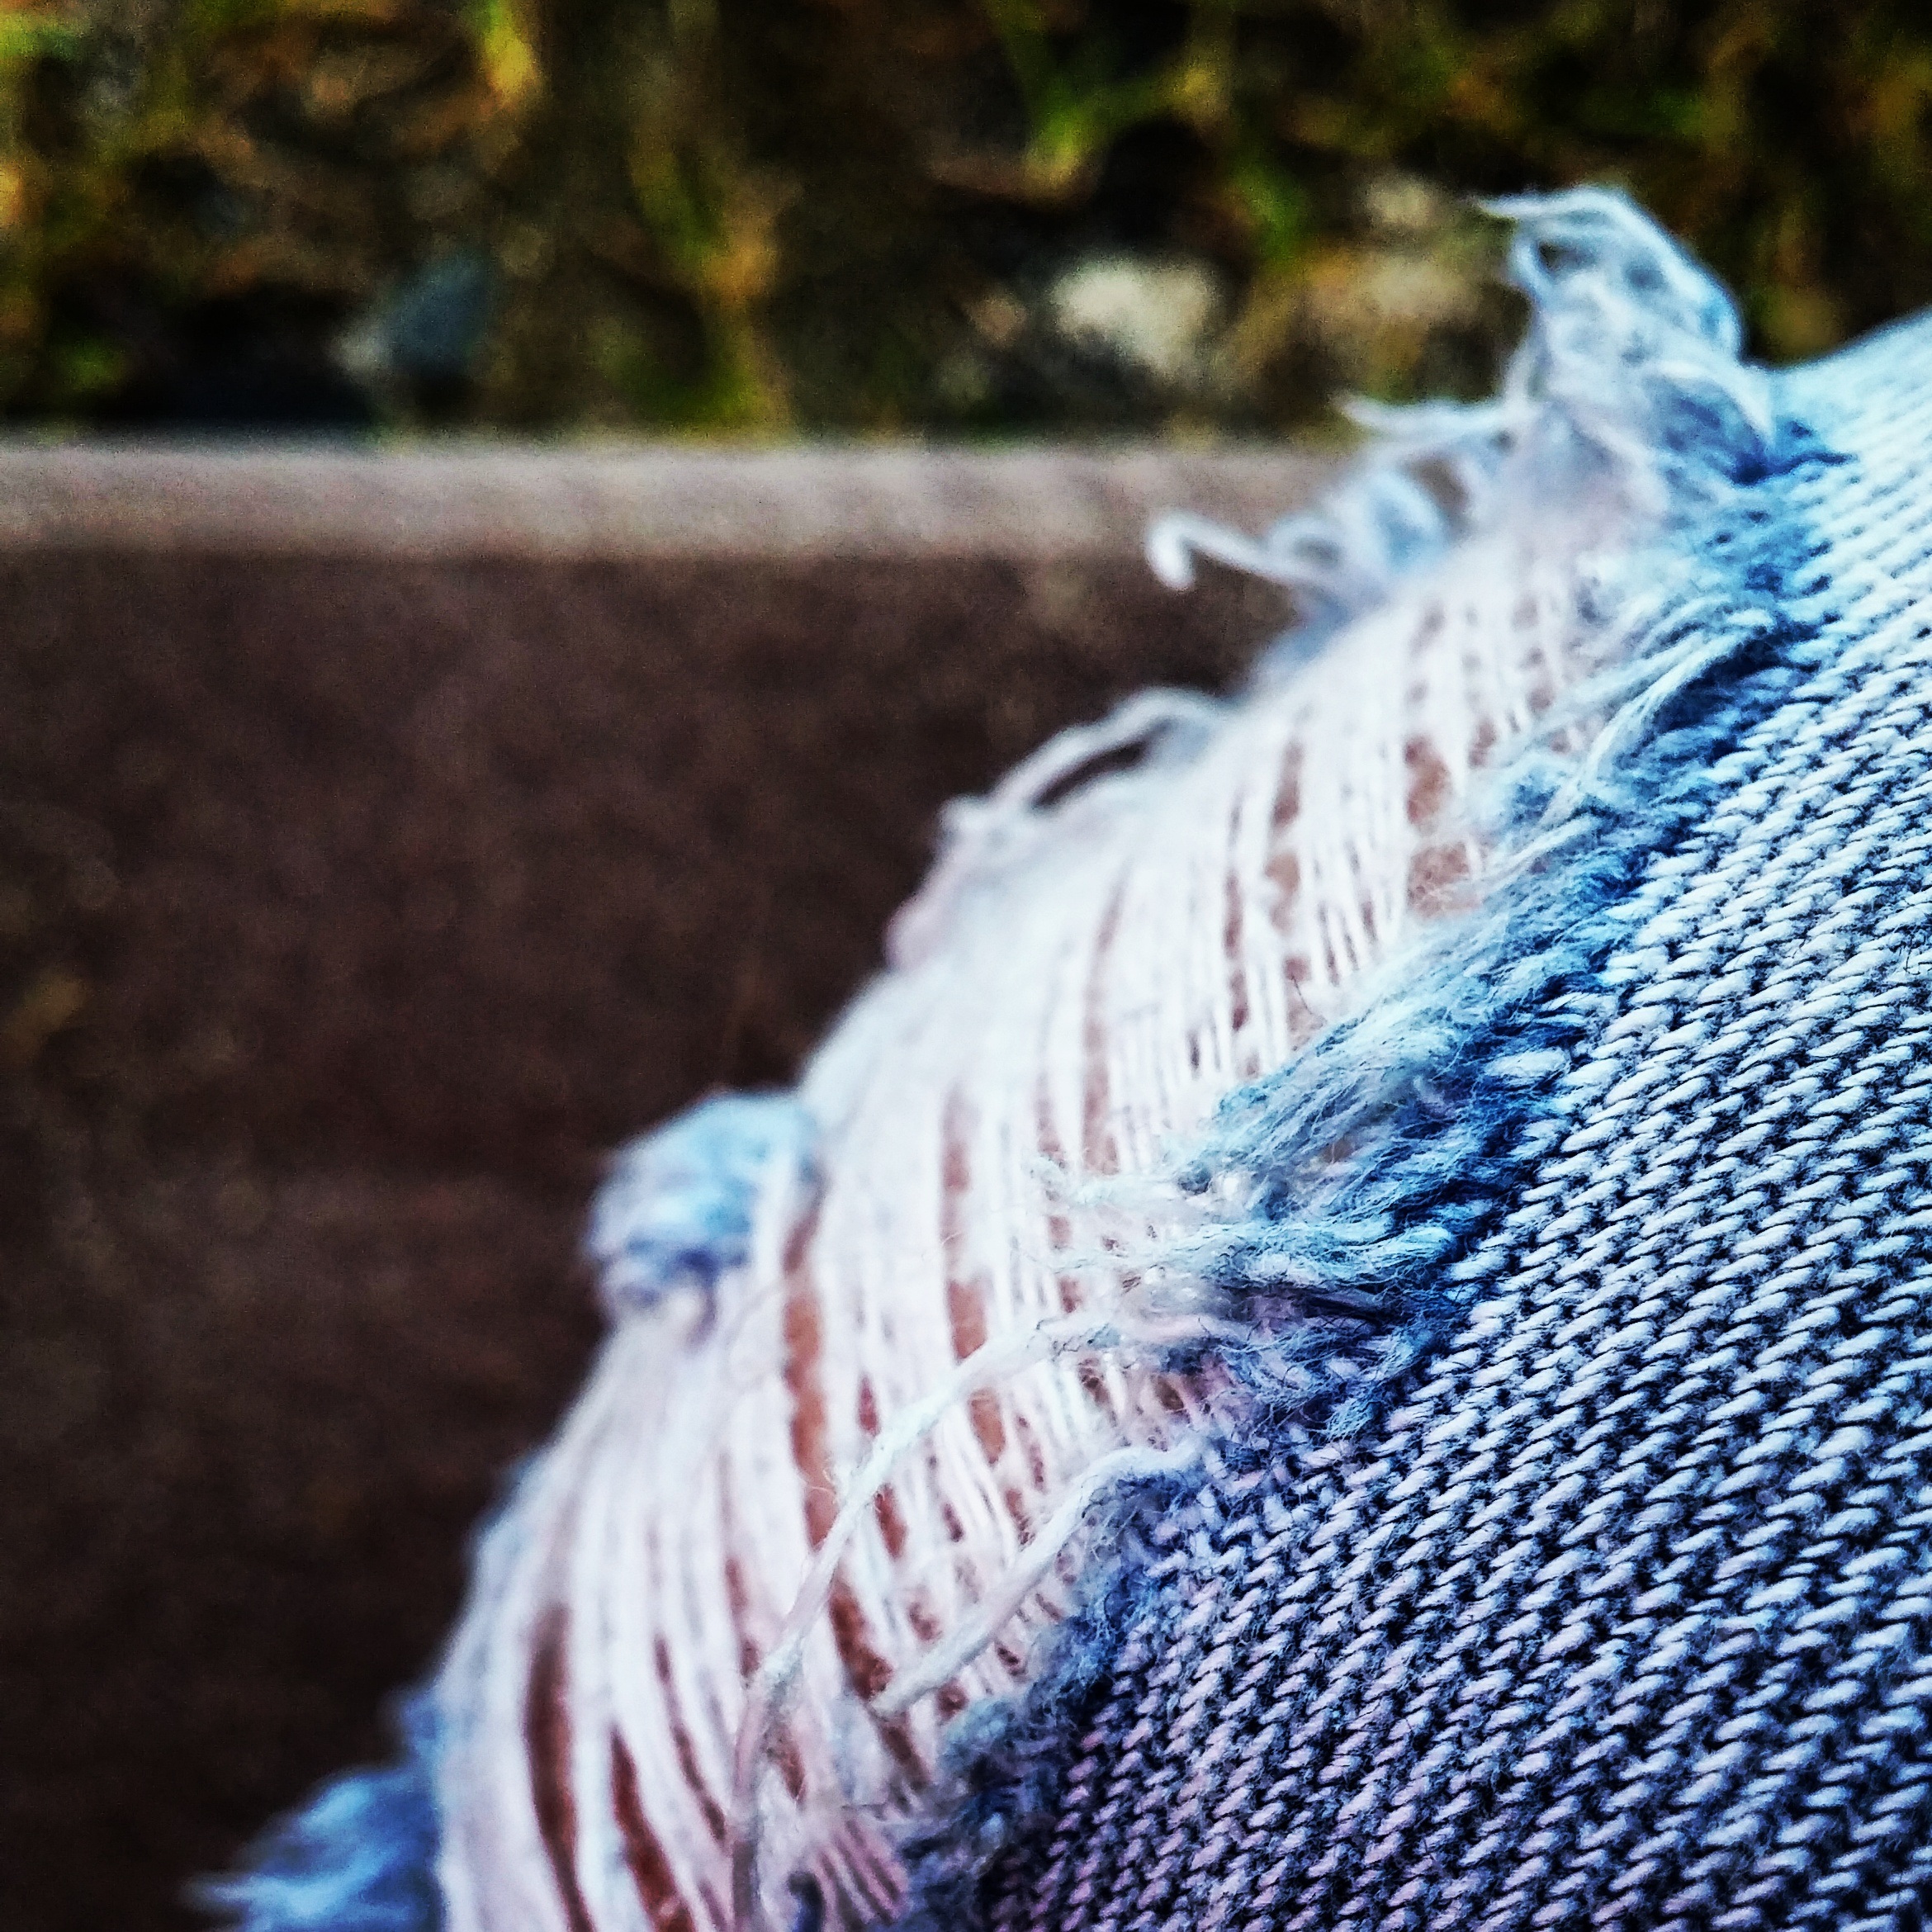
man, outdoor, structure, hole, old, leg, jeans, macro, broken, human, fashion, blue, clothing, close, material, laundry, hipster, destroyed, cracked, thread, knitting, pants, torn, textile, art, legs, knee, threads, seam, washed out, textiles, fransen, blue jeans, used look